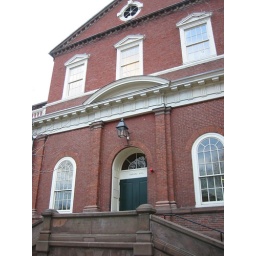
Built in 1766 to replace a building that burned down in 1764, taking the library with it